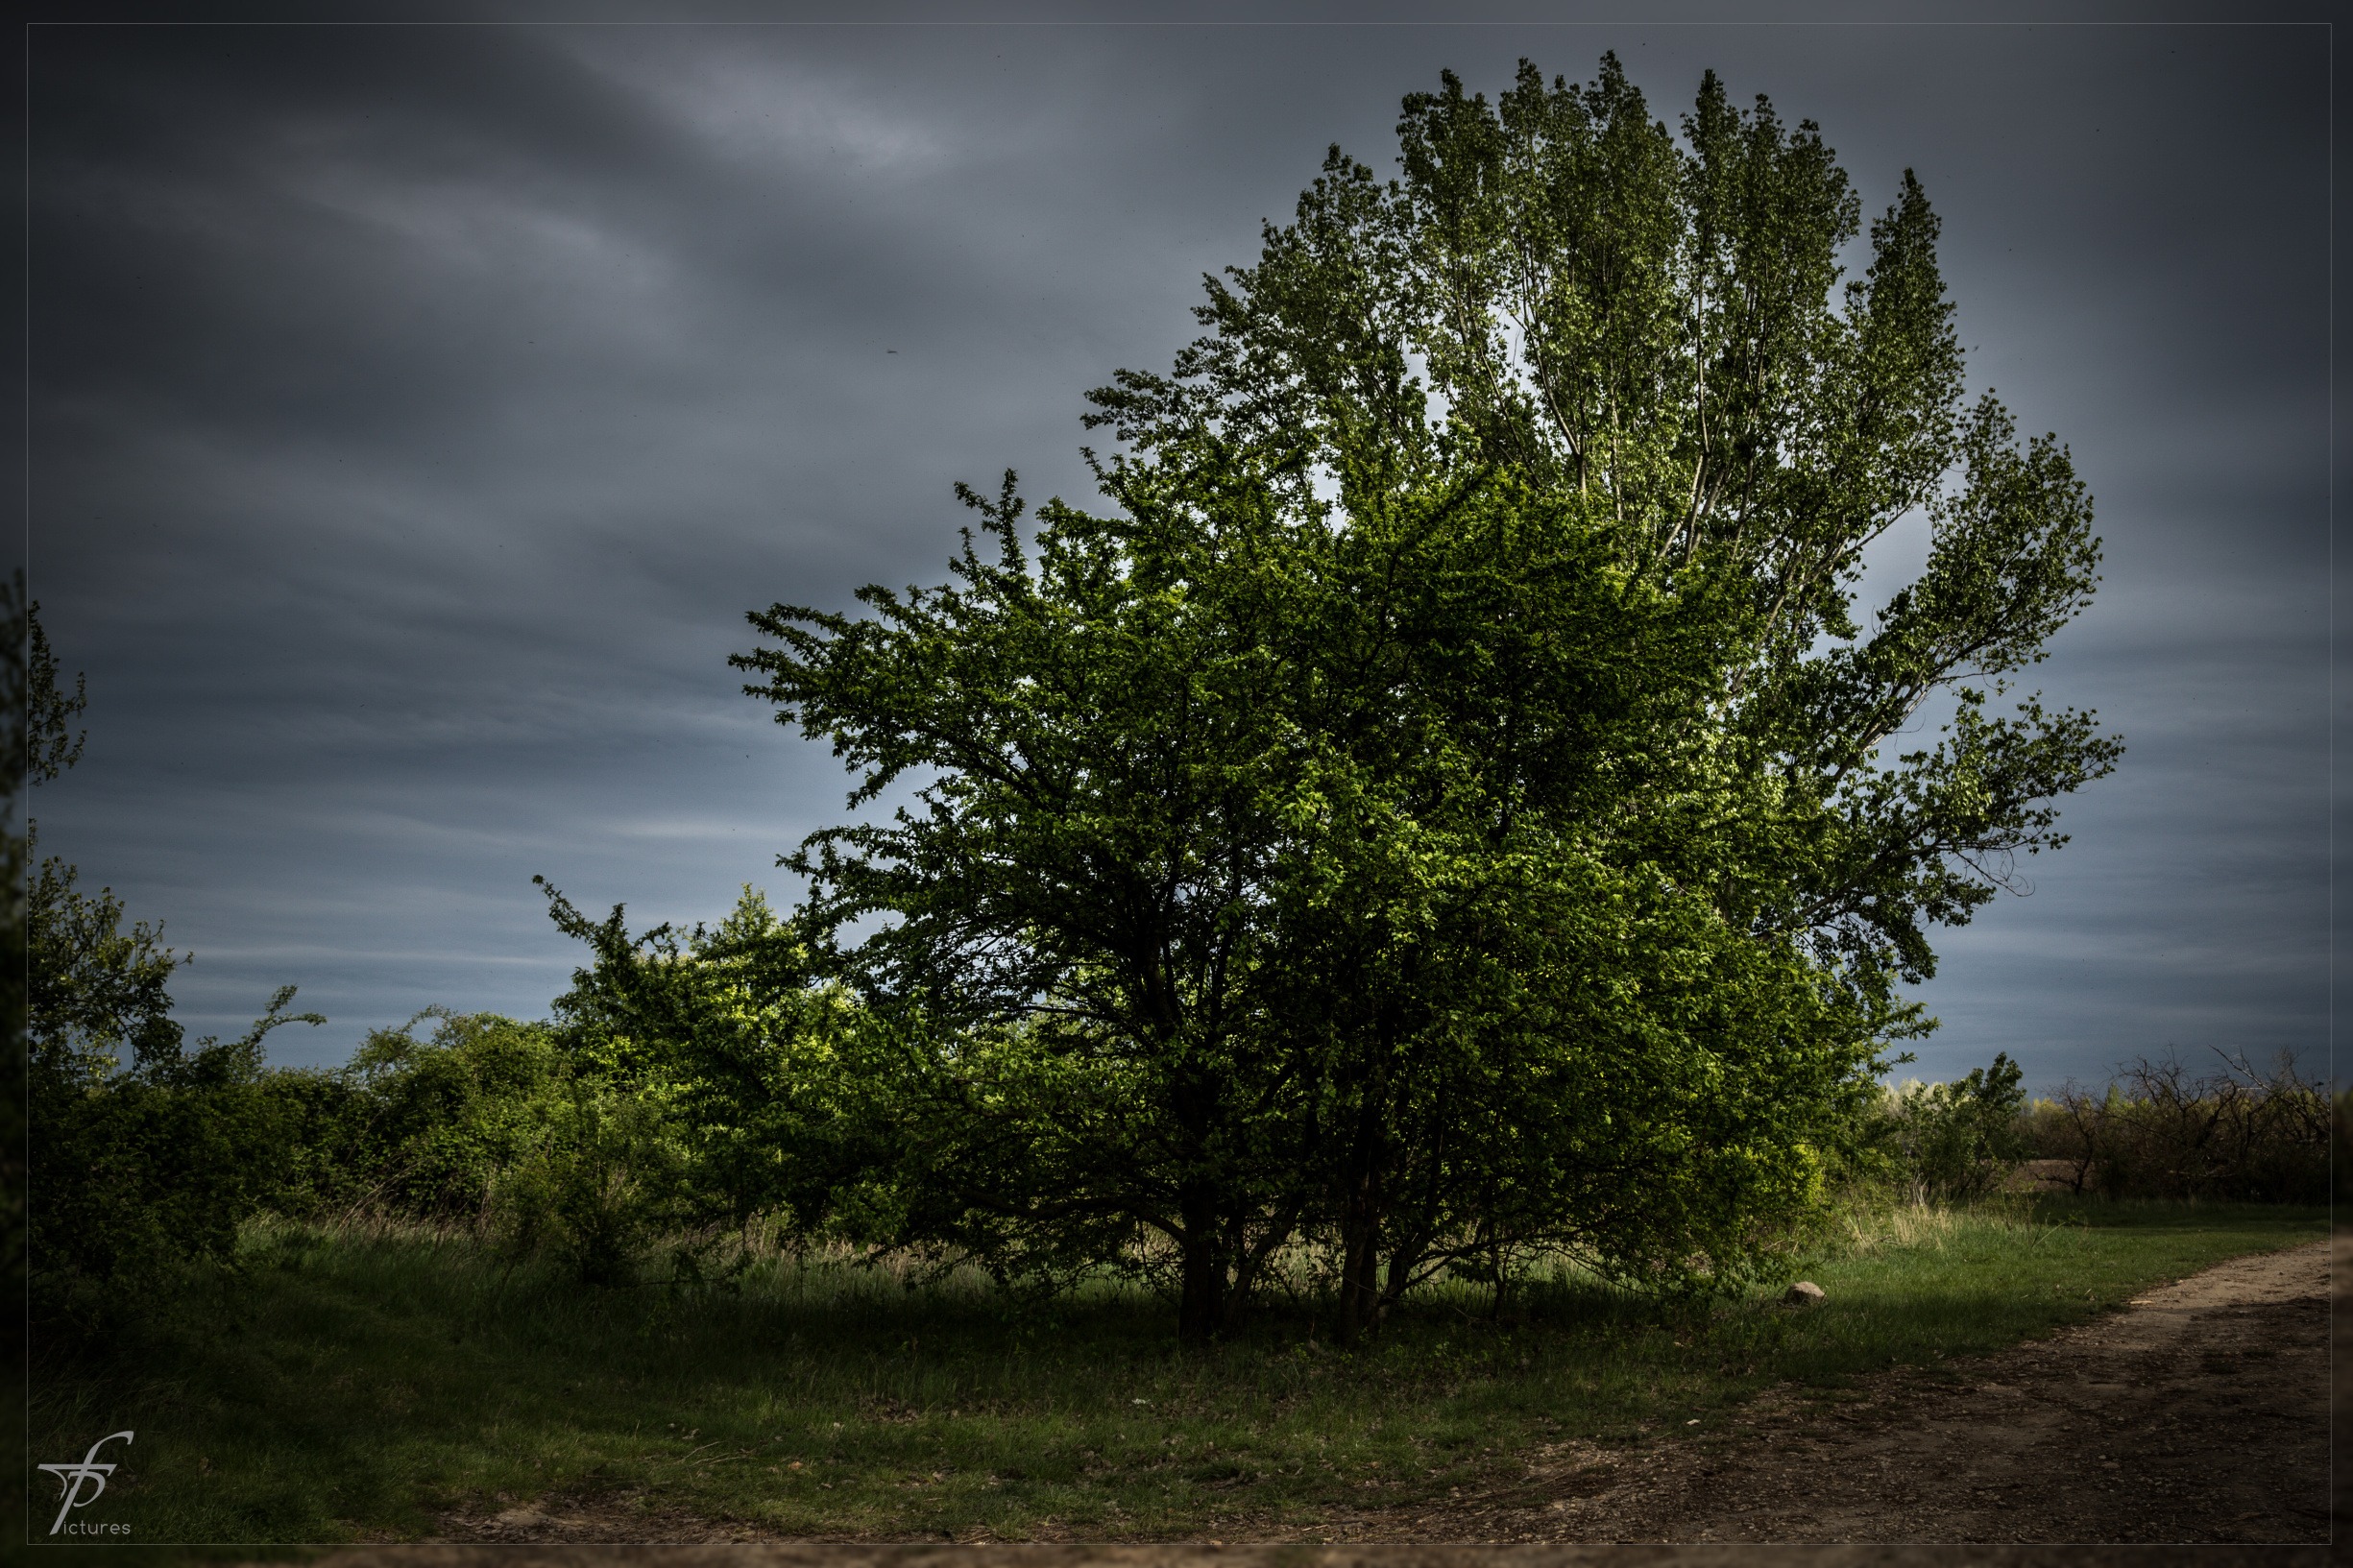
landscape, tree, nature, forest, grass, branch, cloud, plant, sky, field, countryside, sunlight, morning, leaf, hill, lake, green, scenic, clouds, woodland, rural area, atmospheric phenomenon, woody plant, arecales